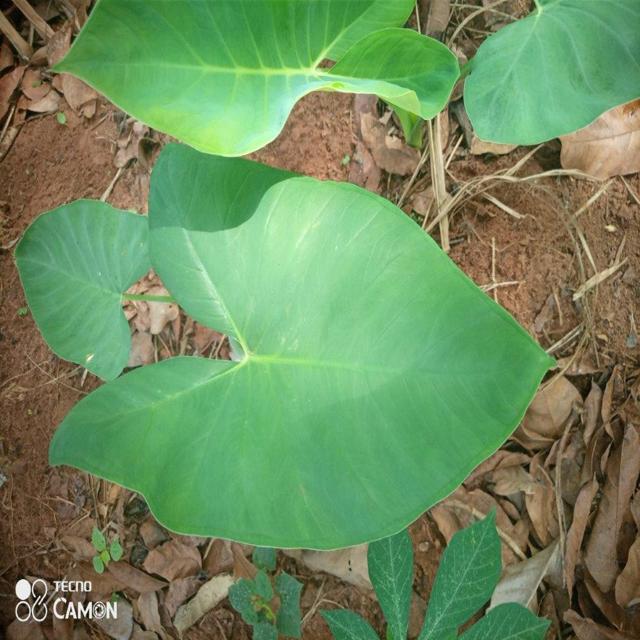
Label: Healthy